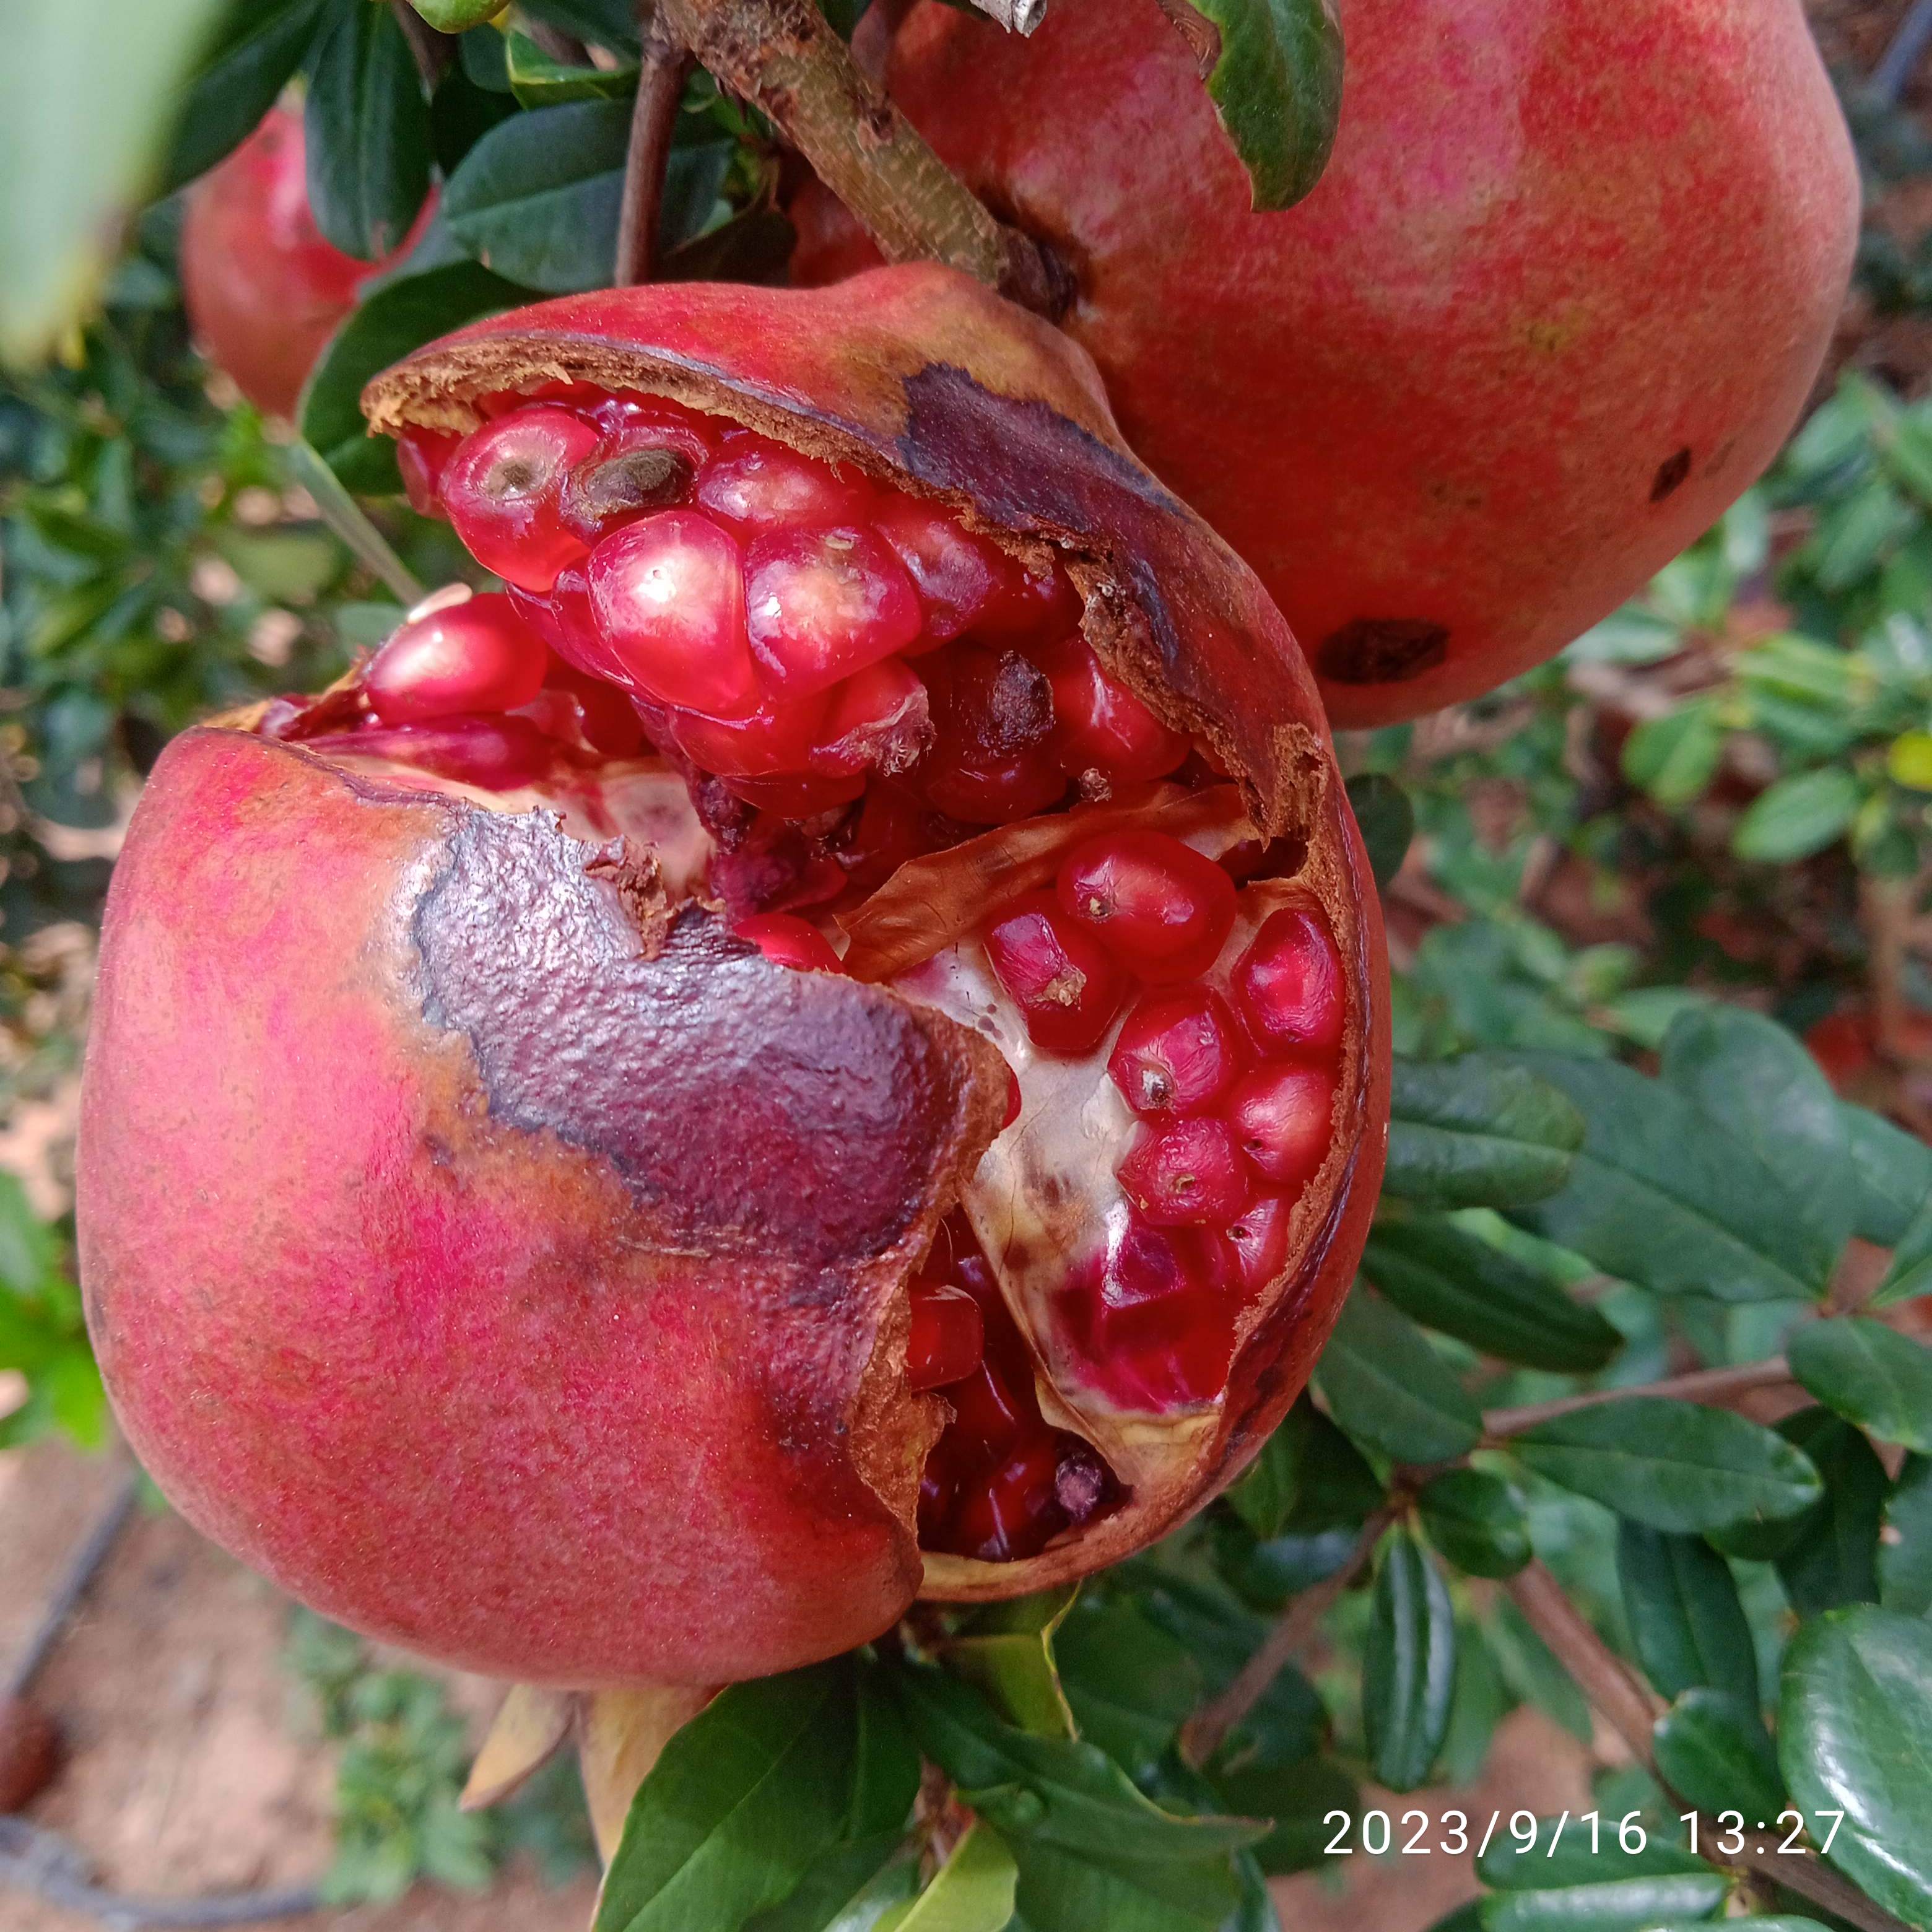
Label: Bacterial_Blight